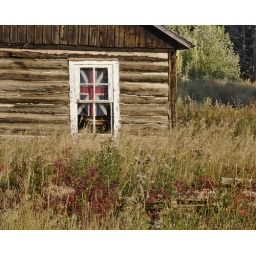
Little house in the Colorado mountains